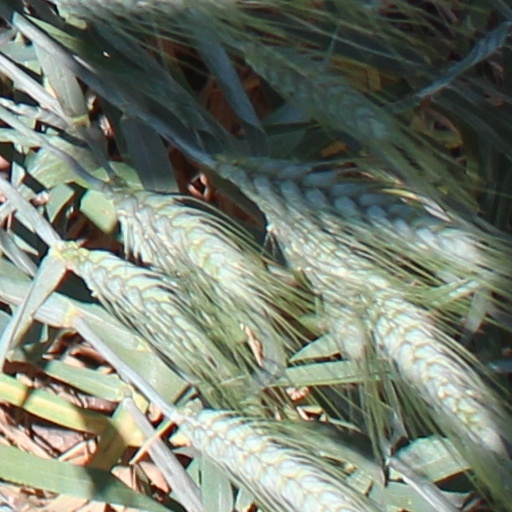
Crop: wheat